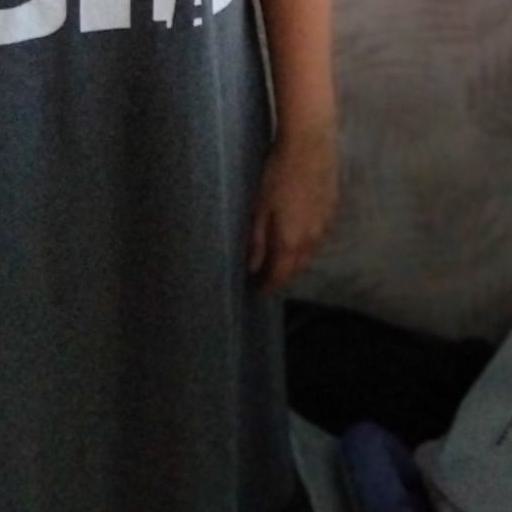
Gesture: no_gesture